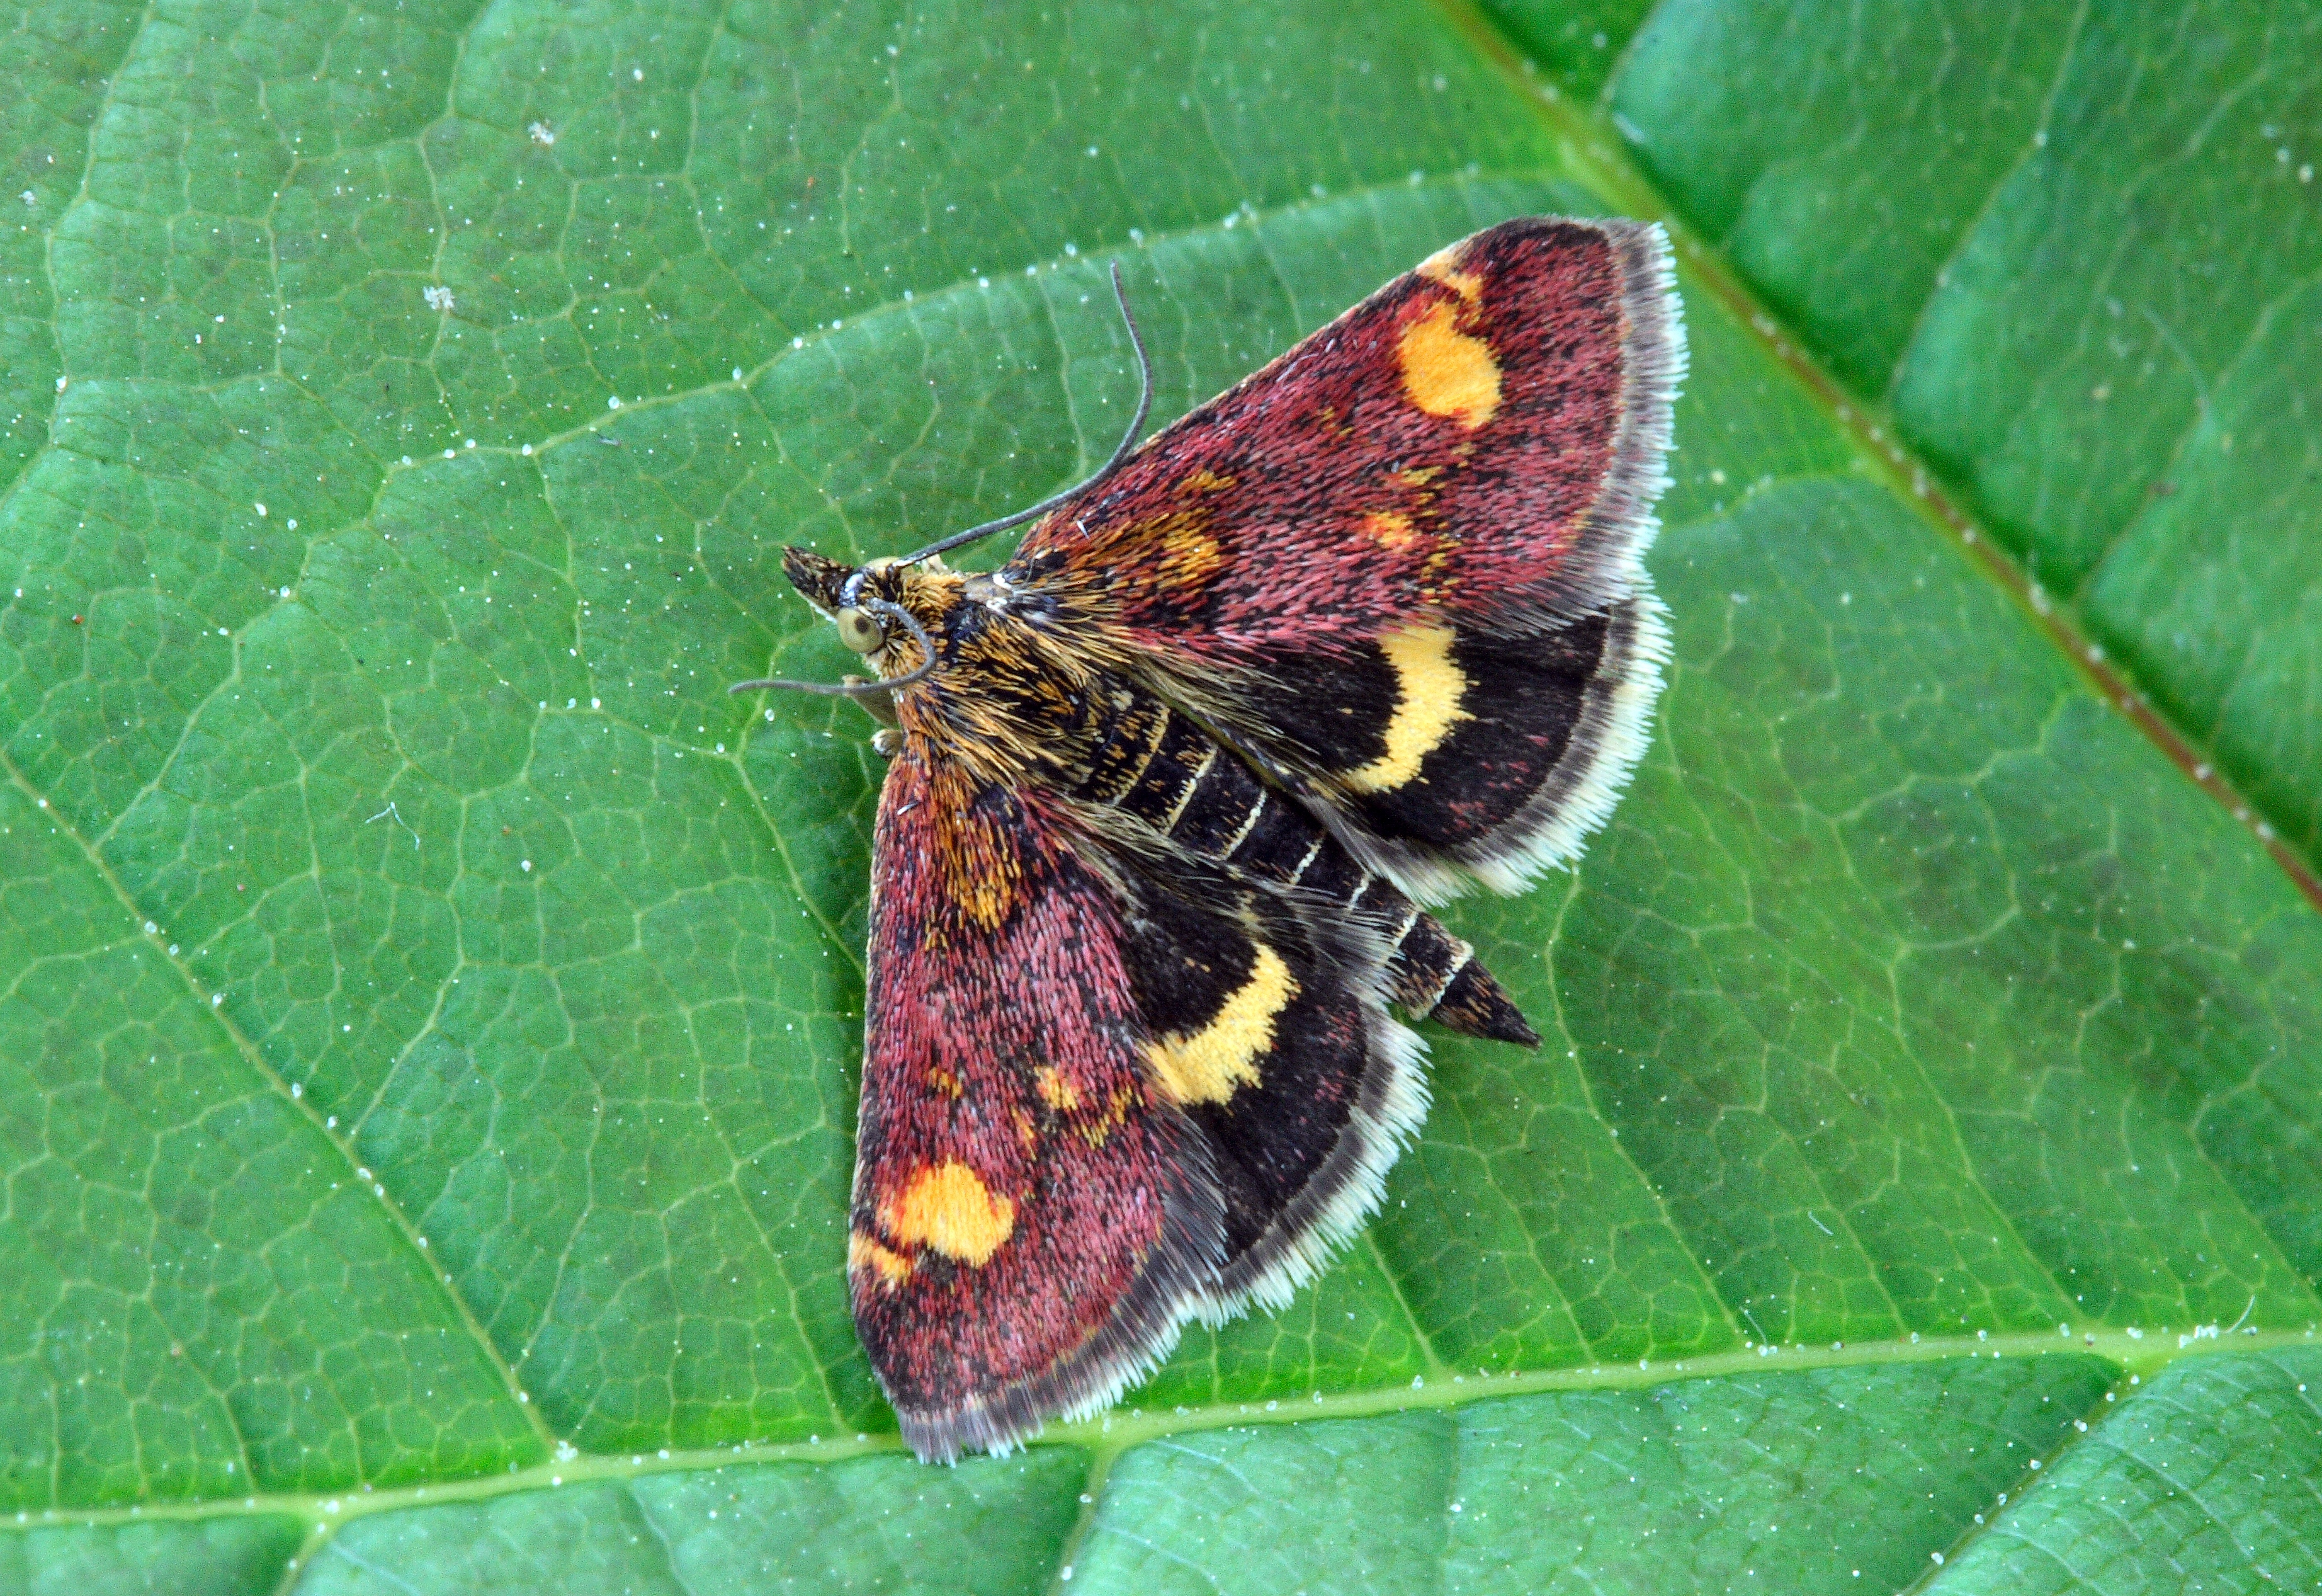
nature, wing, leaf, flower, insect, macro, botany, moth, butterfly, fauna, invertebrate, striped, close up, outdoors, lepidoptera, macro photography, arthropod, pollinator, moths and butterflies, lycaenid, brush footed butterfly, pyralid